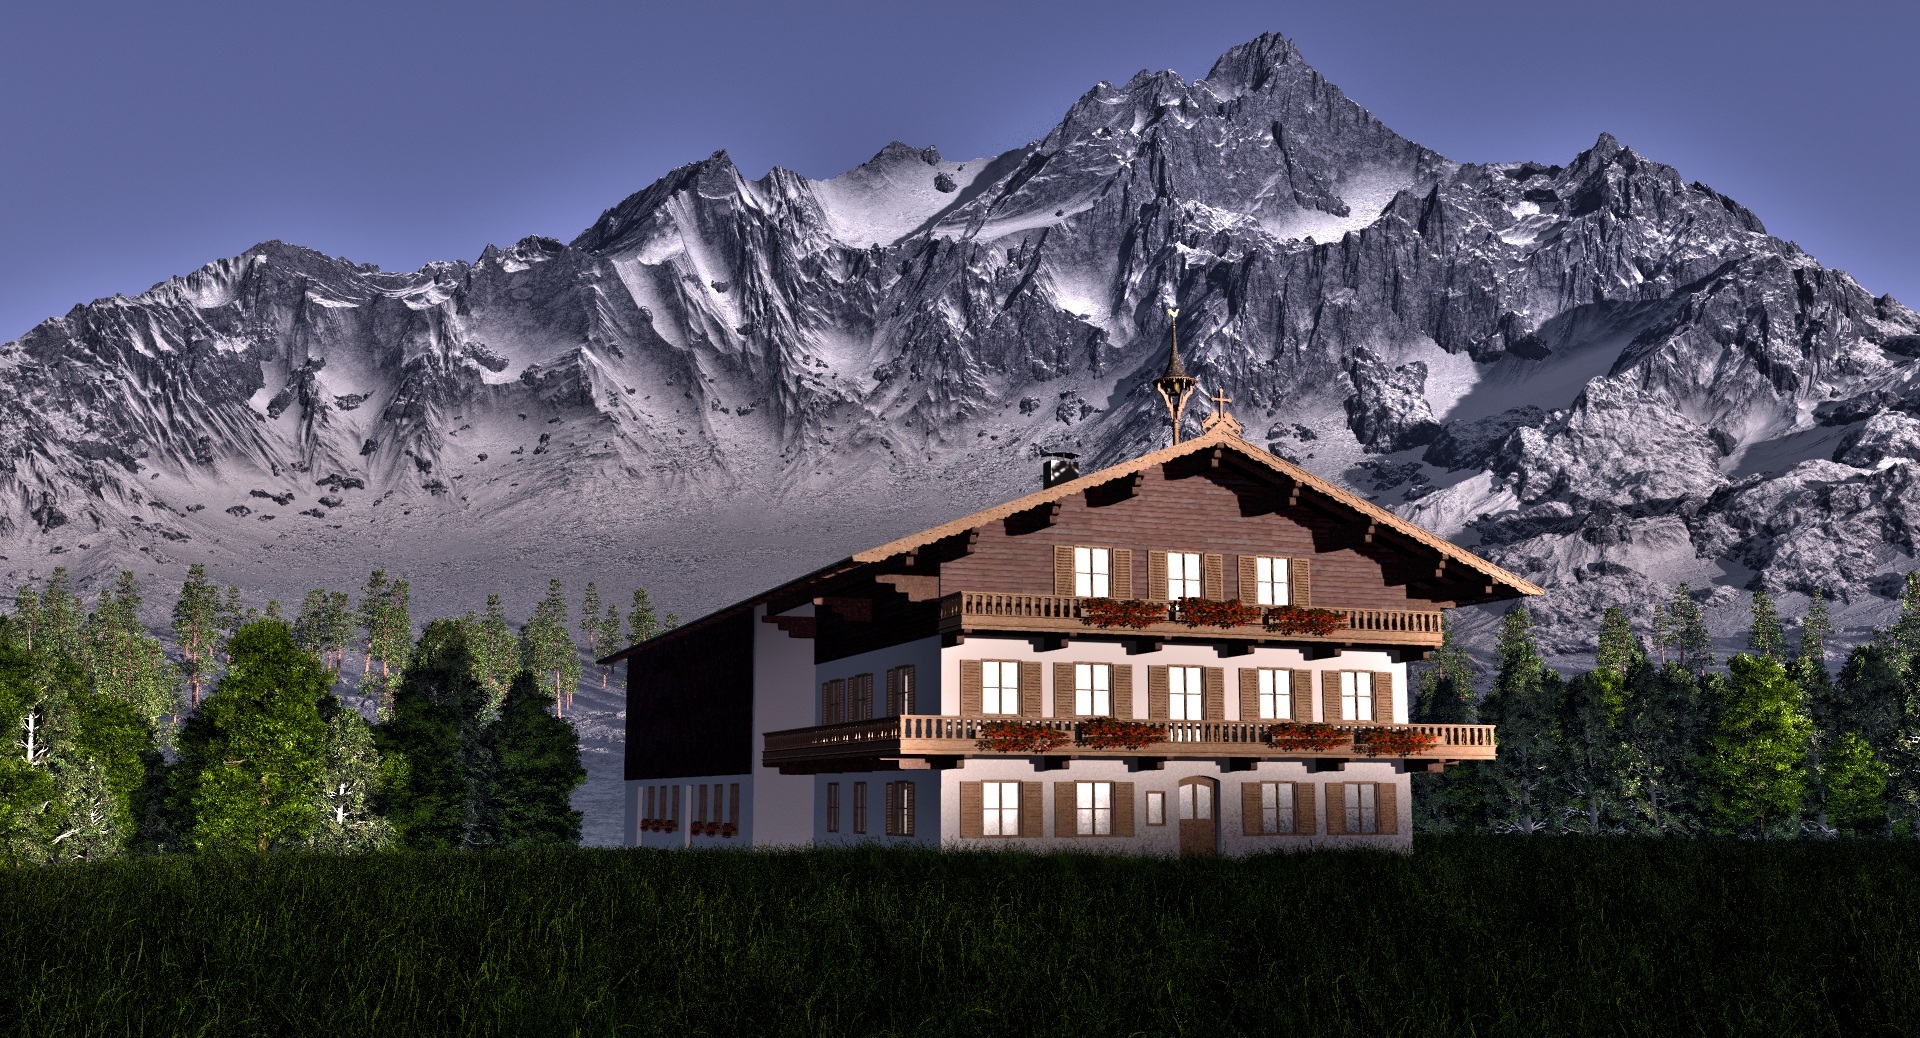
landscape, mountain, house, mountain range, mountains, alps, estate, idyll, digital art, holiday home, mountainous landforms, alpine mountains